Whitley Bay

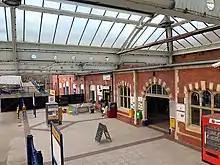

The Tyne and Wear Metro yellow line runs through the town with , , and stations serving the town. A Metro journey to Newcastle city centre takes around 25 minutes, via South Gosforth or Wallsend.